Gigi Goode

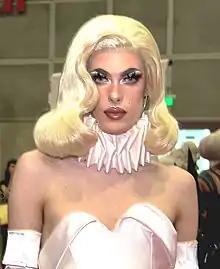
Gigi Goode in 2019

In 2020, Goode competed on the twelfth season of the reality competition series "RuPaul's Drag Race", where she was the youngest contestant of the season and placed as a runner-up. Goode and her mother collaborated on many of the outfits Goode wore on the show. Goode won the main challenges in episodes 4, 6, , and 12. During Snatch Game, she impersonated Maria the Robot, a character based on the experimental humanoid robot Sophia. "Jezebel" called her portrayal of Maria "physical comedy gold" and "incredibly witty". Critics praised Goode's performance on the show, highlighting her fashion and comedy skills.